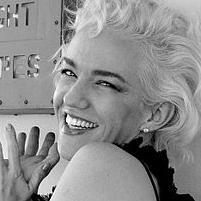
Age: 37